Mikel Arteta

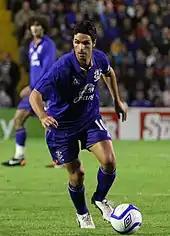
Arteta playing for Everton in 2011

Everton manager David Moyes signed Arteta in the 2005 January transfer window on loan with a view to a permanent transfer. Seen as a replacement for Danish midfielder Thomas Gravesen who had moved to Real Madrid, Arteta played a vital part in helping Everton achieve the possibility of qualifying for the Champions League when they finished fourth in the Premier League; however, they were knocked out controversially by Villarreal in the last qualifying round. He scored his first Everton goal in a 4–0 victory over Crystal Palace, and signed a permanent five-year deal in July 2005 for a fee of £2 million.